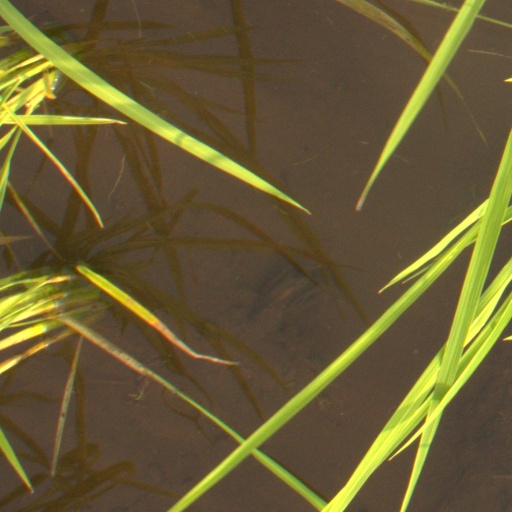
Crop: rice